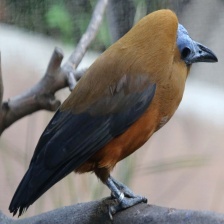
Species: CAPUCHINBIRD
Scientific name: PERISSOCEPHALUS TRICOLOR